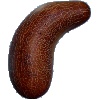
Label: Cucumber Ripe 1